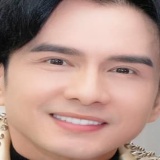
ca sĩ Đan Trường